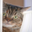
Label: cat